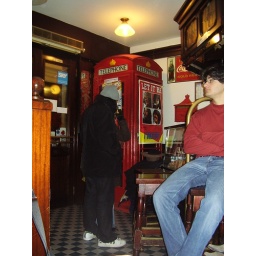
This phone box was inside a bar in venice.thought it was abit of a strange place for it.